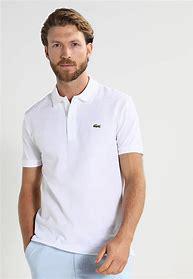
Brand: Lacoste
Model: 100